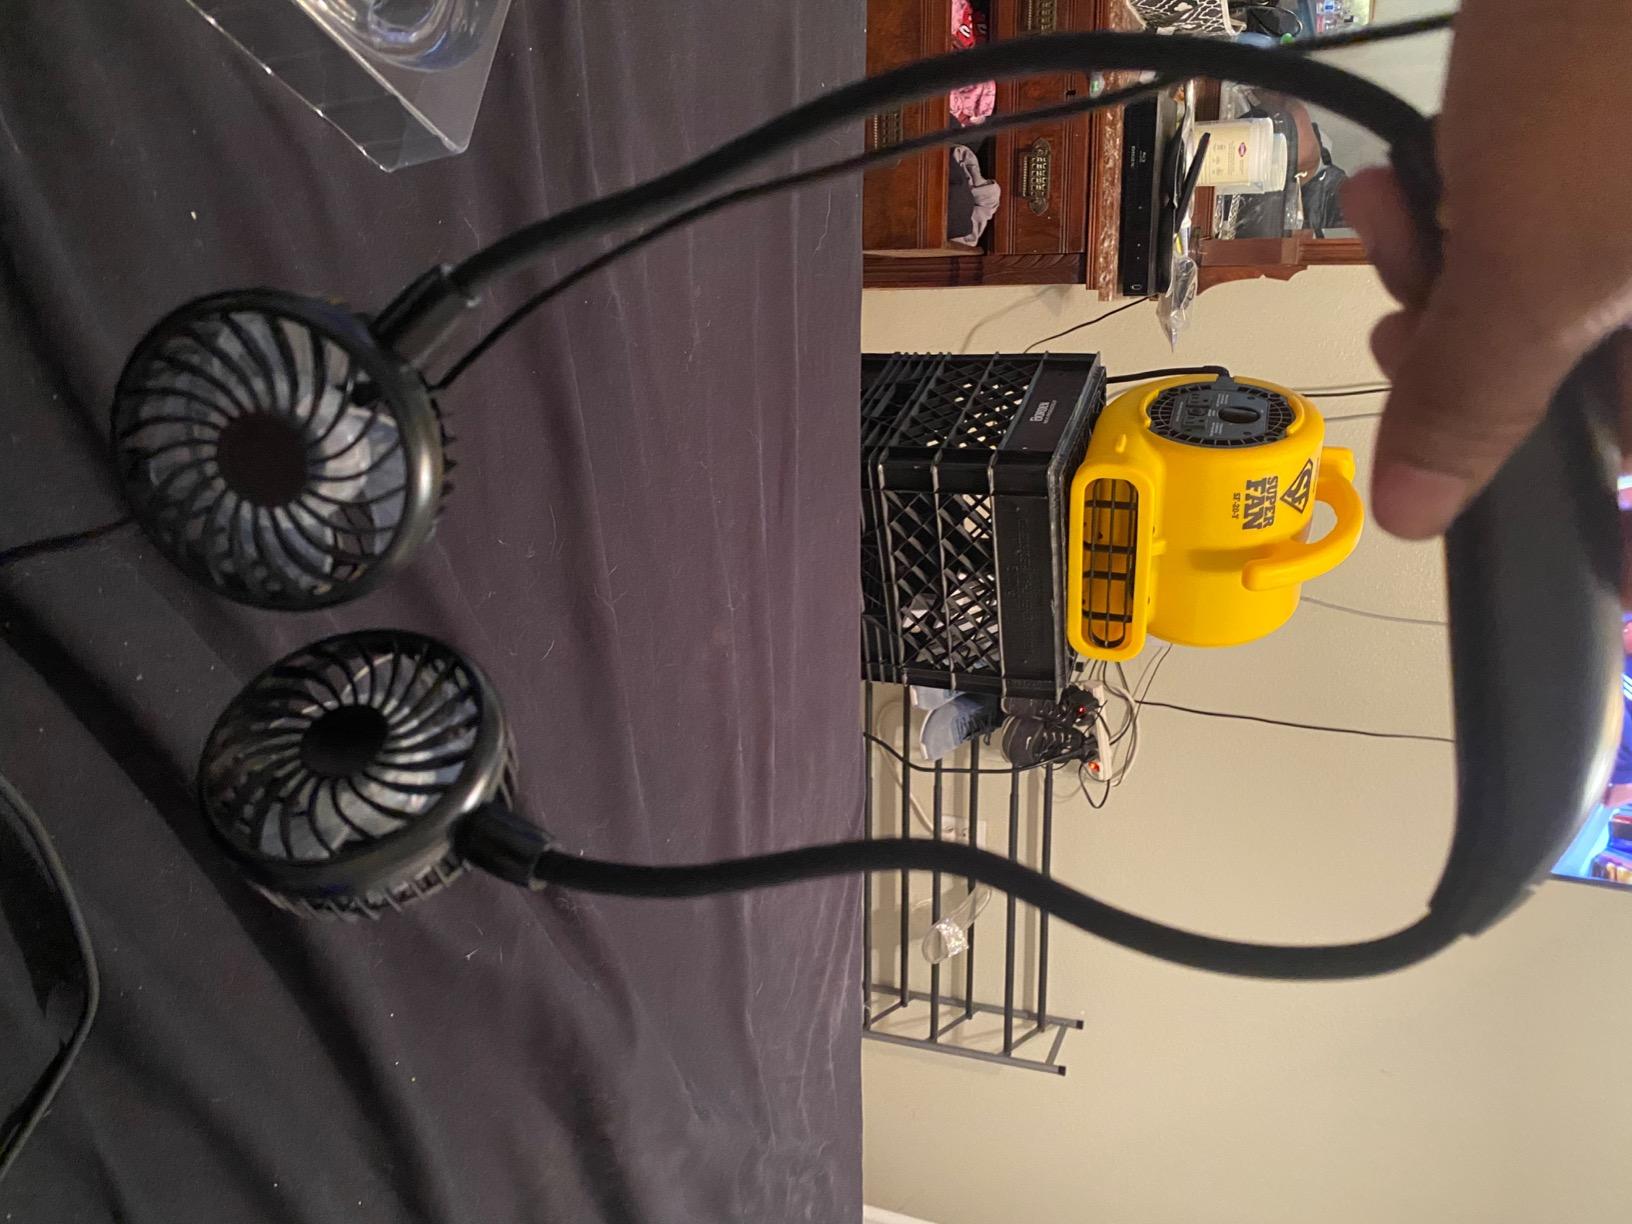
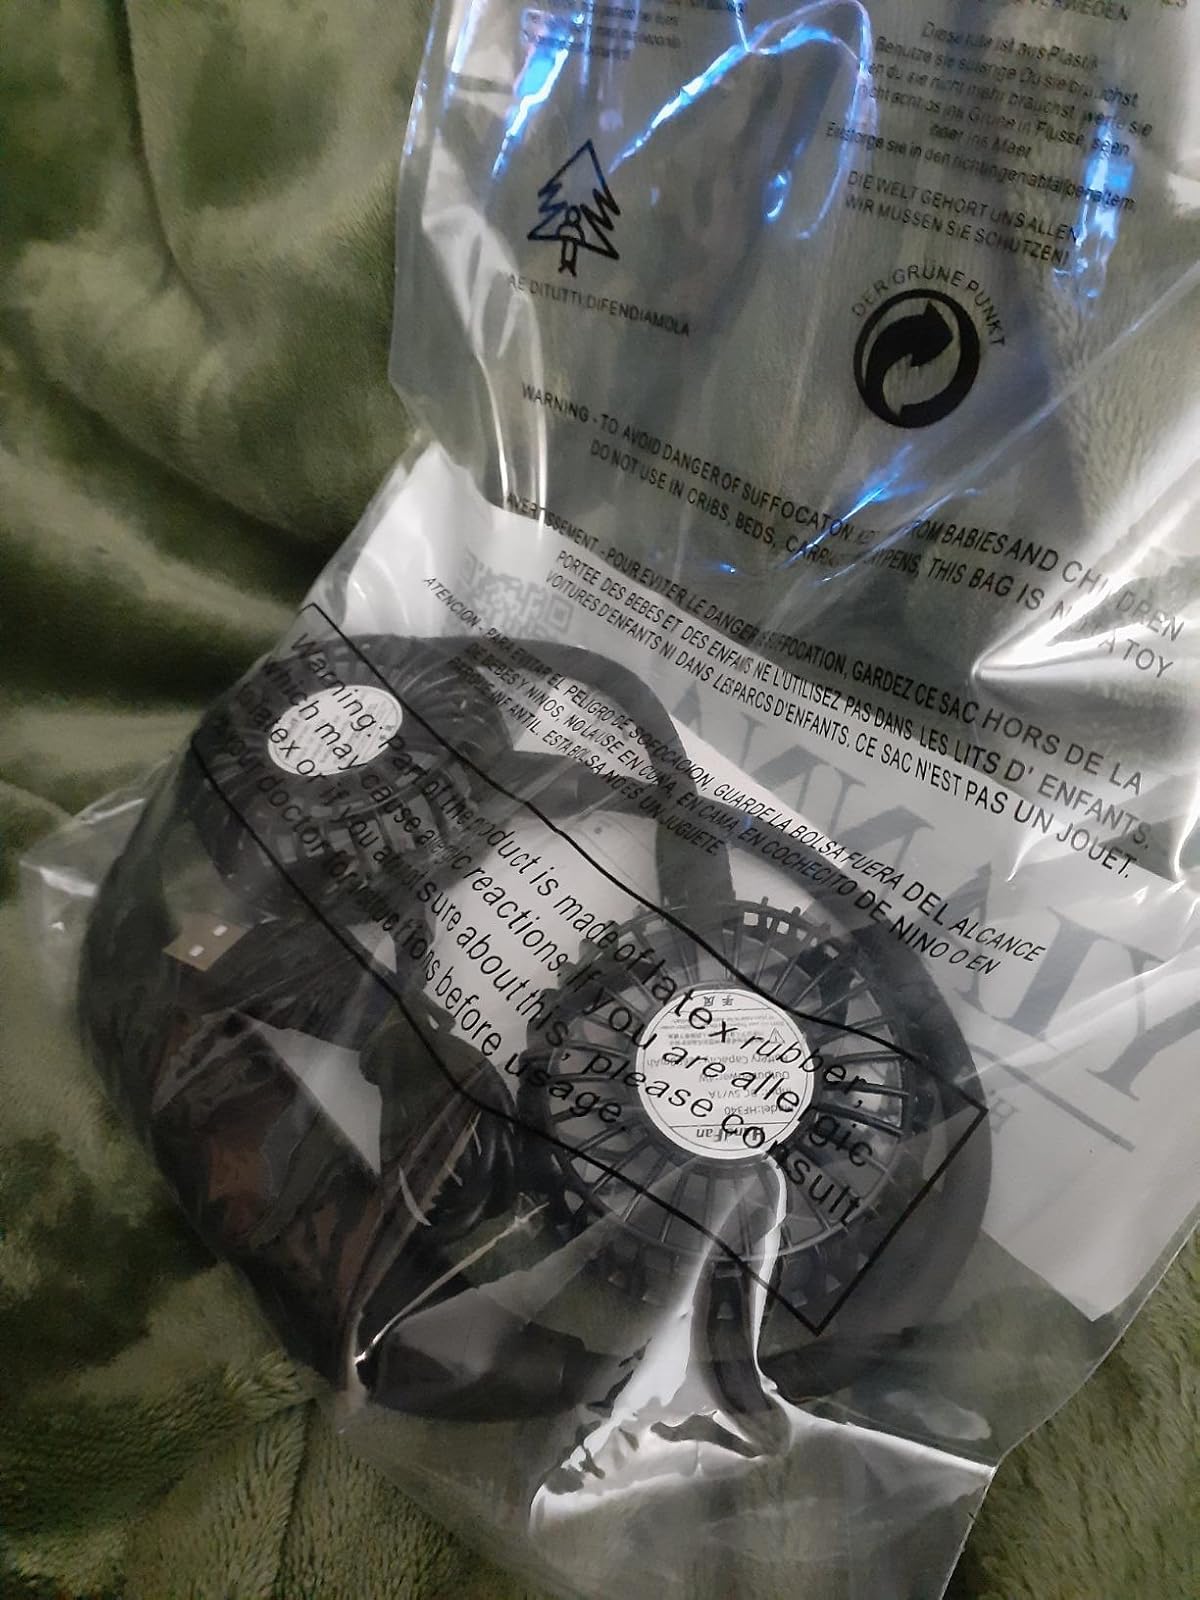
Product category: fan
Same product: yes